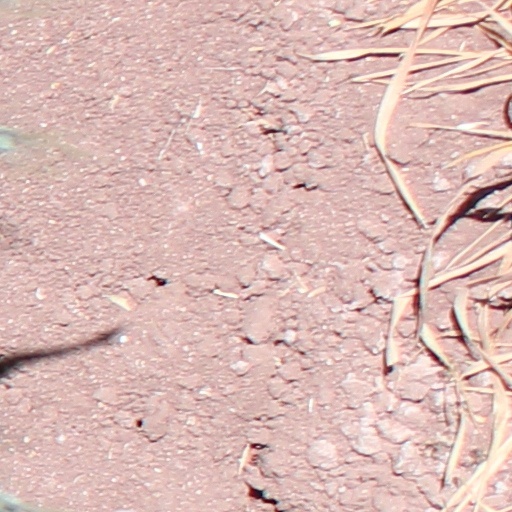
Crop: wheat